Köchel catalogue

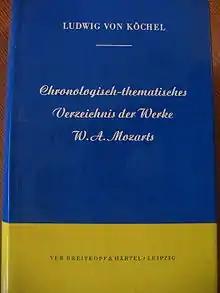
"Köchel-Verzeichnis", published 1975 in East Germany

The Köchel catalogue is a catalogue of compositions by Wolfgang Amadeus Mozart, originally created by Ludwig Ritter von Köchel, in which the entries are abbreviated "K." or "KV". Its numbers reflect the ongoing task of compiling the chronology of Mozart's works, and provide a shorthand reference to the compositions. For example, according to Köchel's counting, Requiem in D minor is the 626th piece Mozart composed, thus is designated "K. 626".